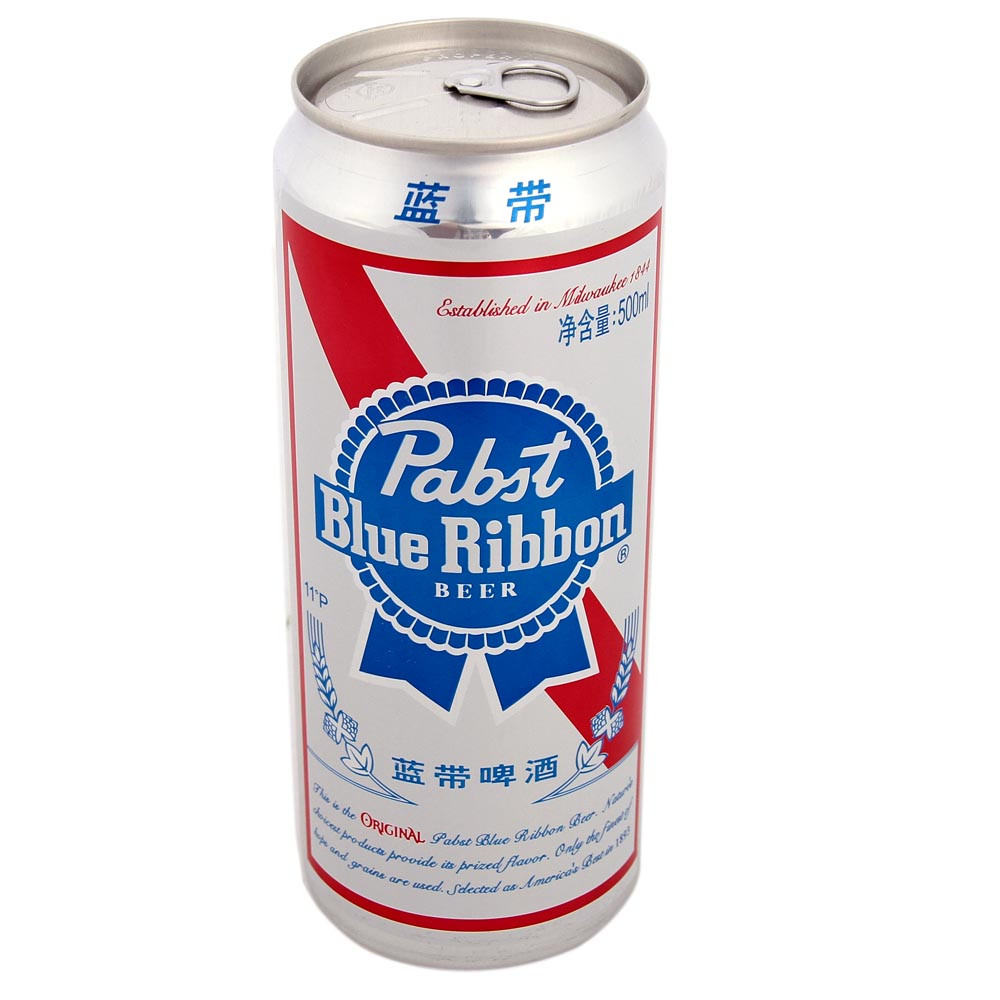
Label: metal